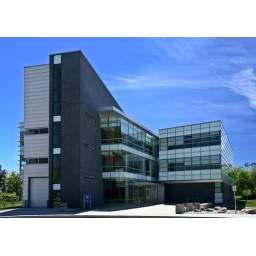
Designed by KPMB Architects. 2004. The new building on the University of Toronto's Scarborough Campus houses the faculty of management.